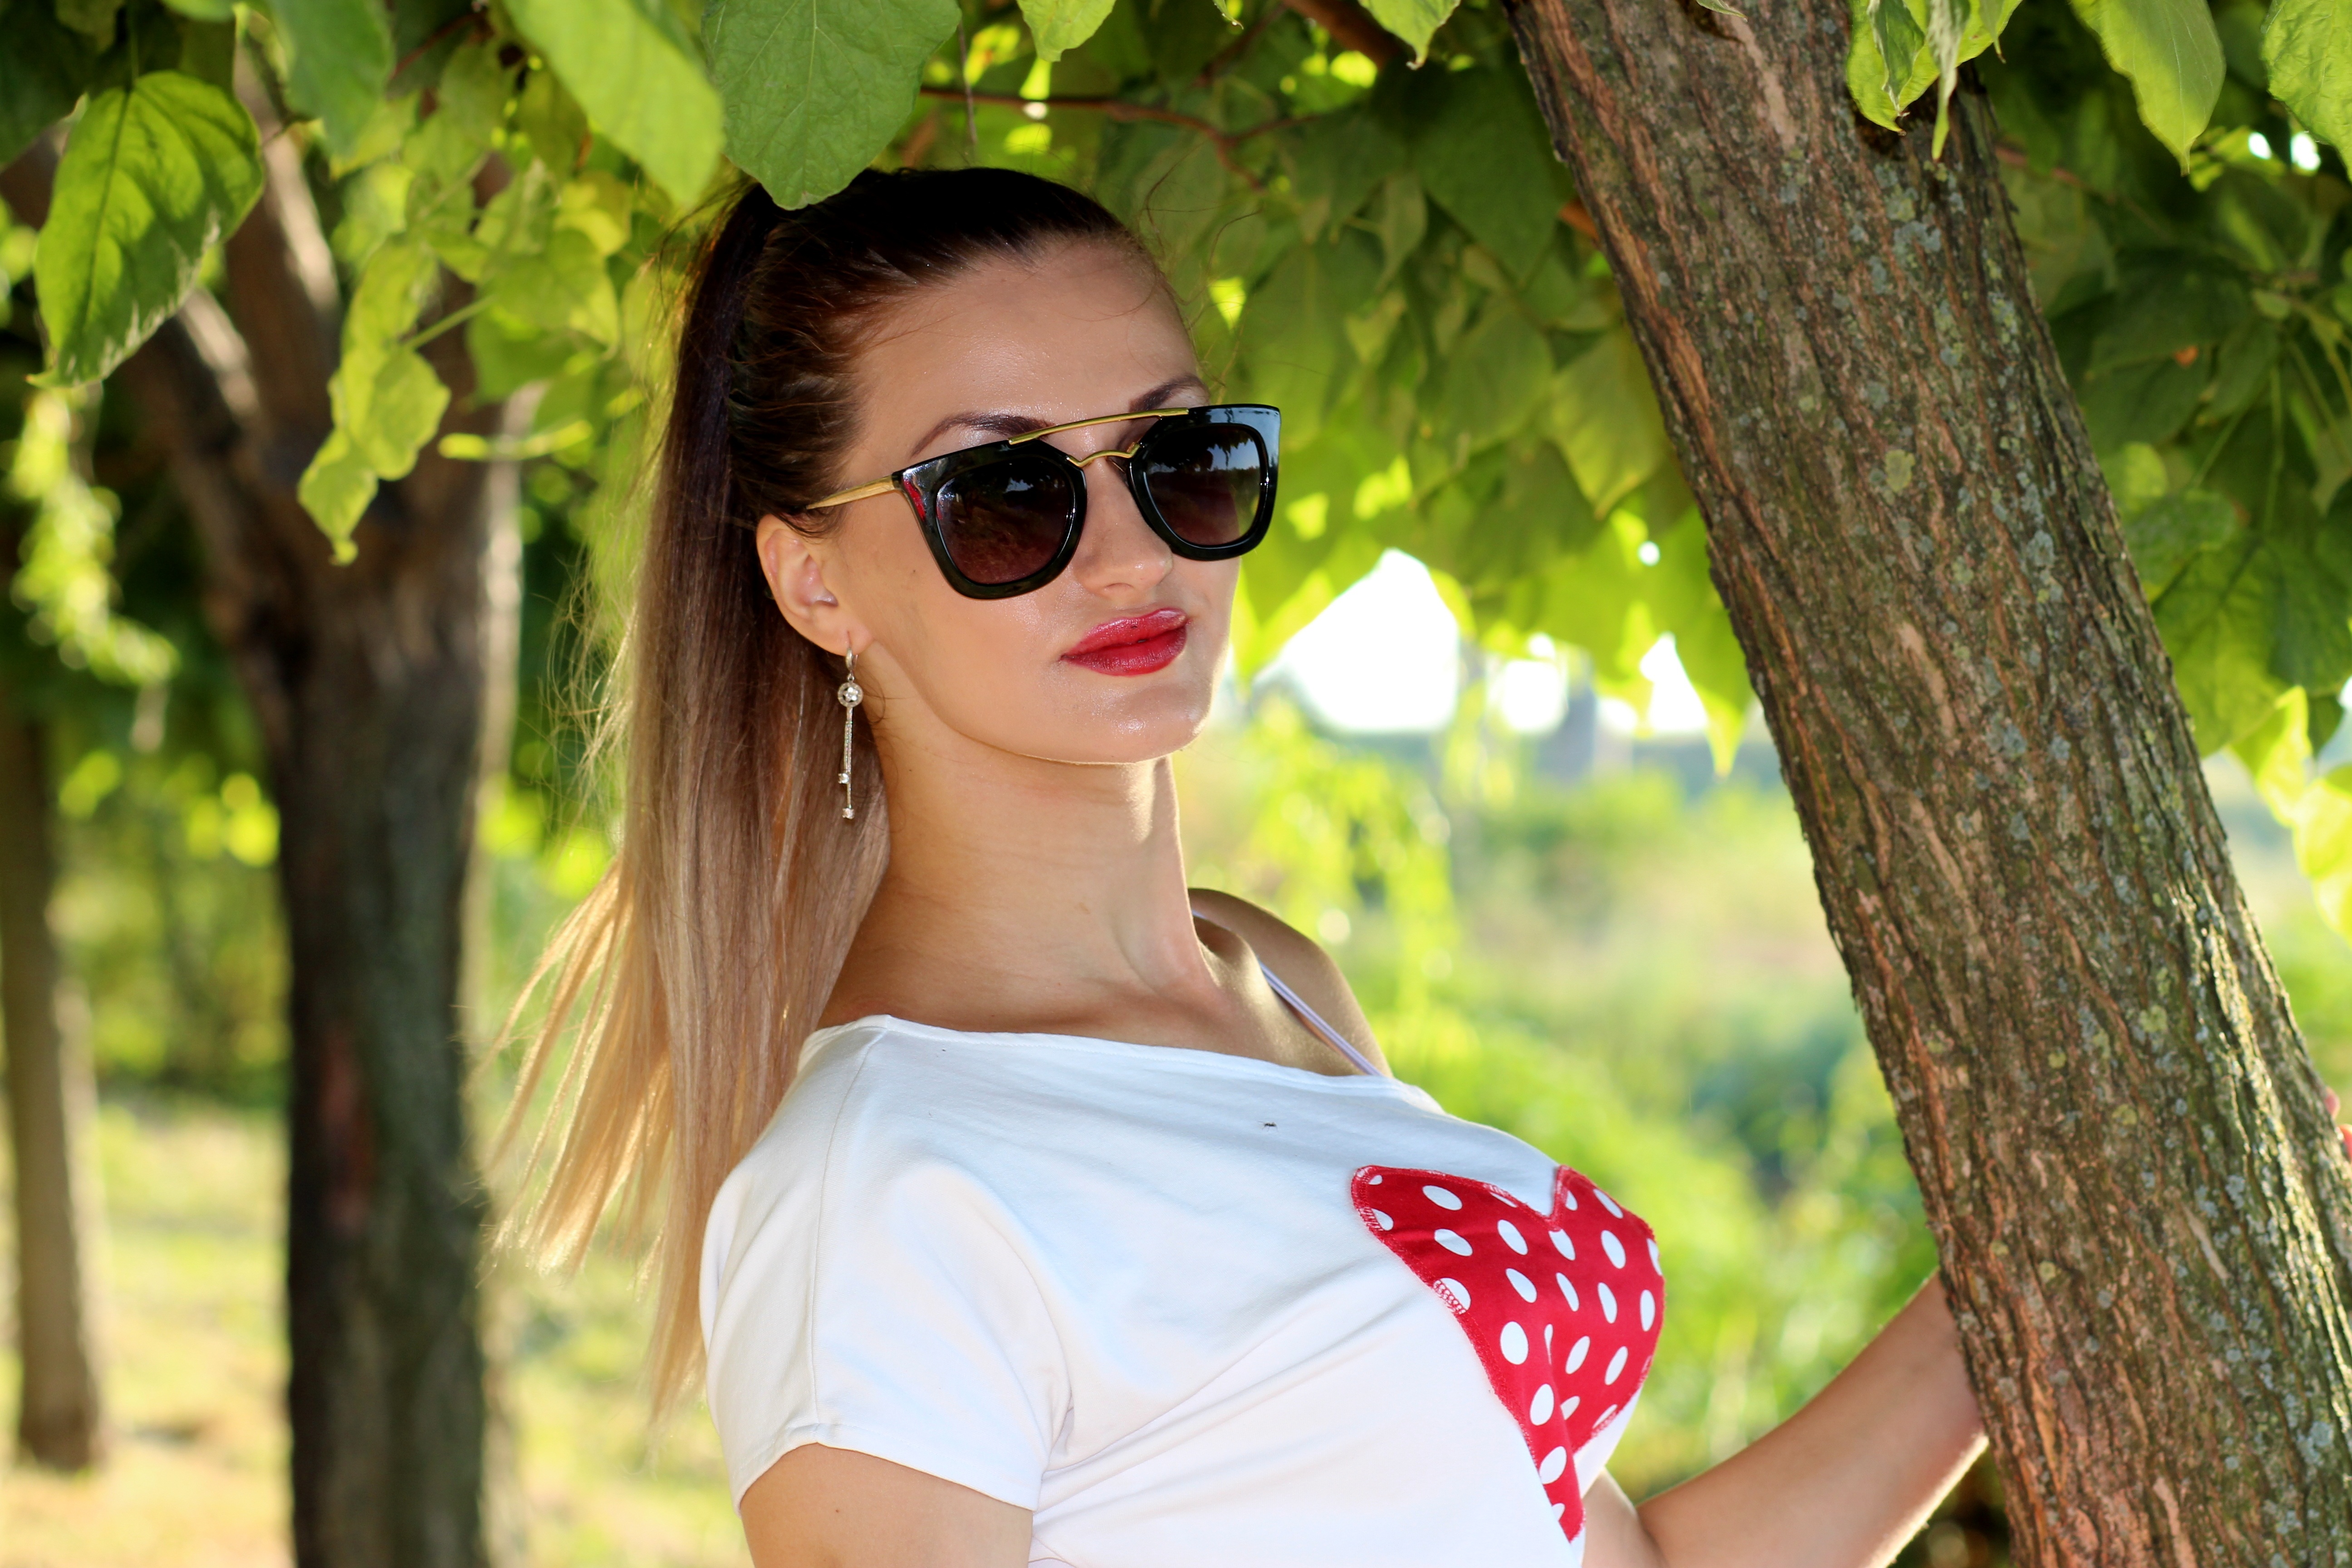
girl, photography, model, spring, green, color, fashion, clothing, blonde, hairstyle, sunglasses, eye, glasses, beauty, seductive, photo shoot, glasses of salt, portrait photography